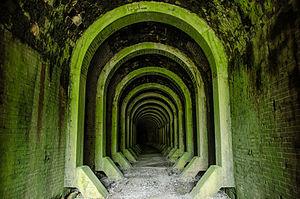
Vue de l'intérieur de l'ancienne galerie du tunnel de Tavannes
Le tunnel de Tavannes est un tunnel ferroviaire à deux galeries situé sur la ligne de Saint-Hilaire-au-Temple à Hagondange, au nord des communes de Fleury-devant-Douaumont et d'Eix. Se trouvant à l'intérieur de la place fortifiée de Verdun, le tunnel a été utilisé pendant la Première Guerre mondiale comme hébergement, dépôt de matériel et dépôt de munitions pour l'armée.